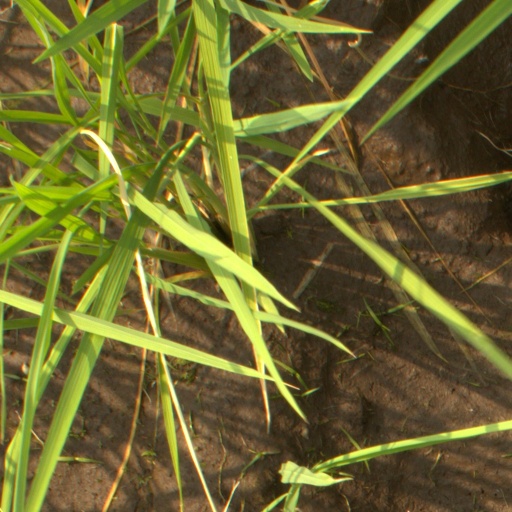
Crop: rice